Asa Hutchinson

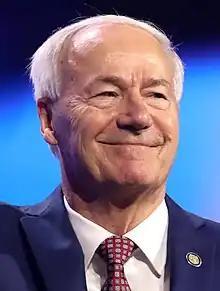
Hutchinson in 2023

William Asa Hutchinson II (""; born December 3, 1950) is an American attorney, businessman, and politician who served as the 46th governor of Arkansas from 2015 to 2023. A member of the Republican Party, he previously served as a U.S. attorney, U.S. representative, and in two roles in the George W. Bush administration. He was a candidate for the 2024 Republican presidential nomination.